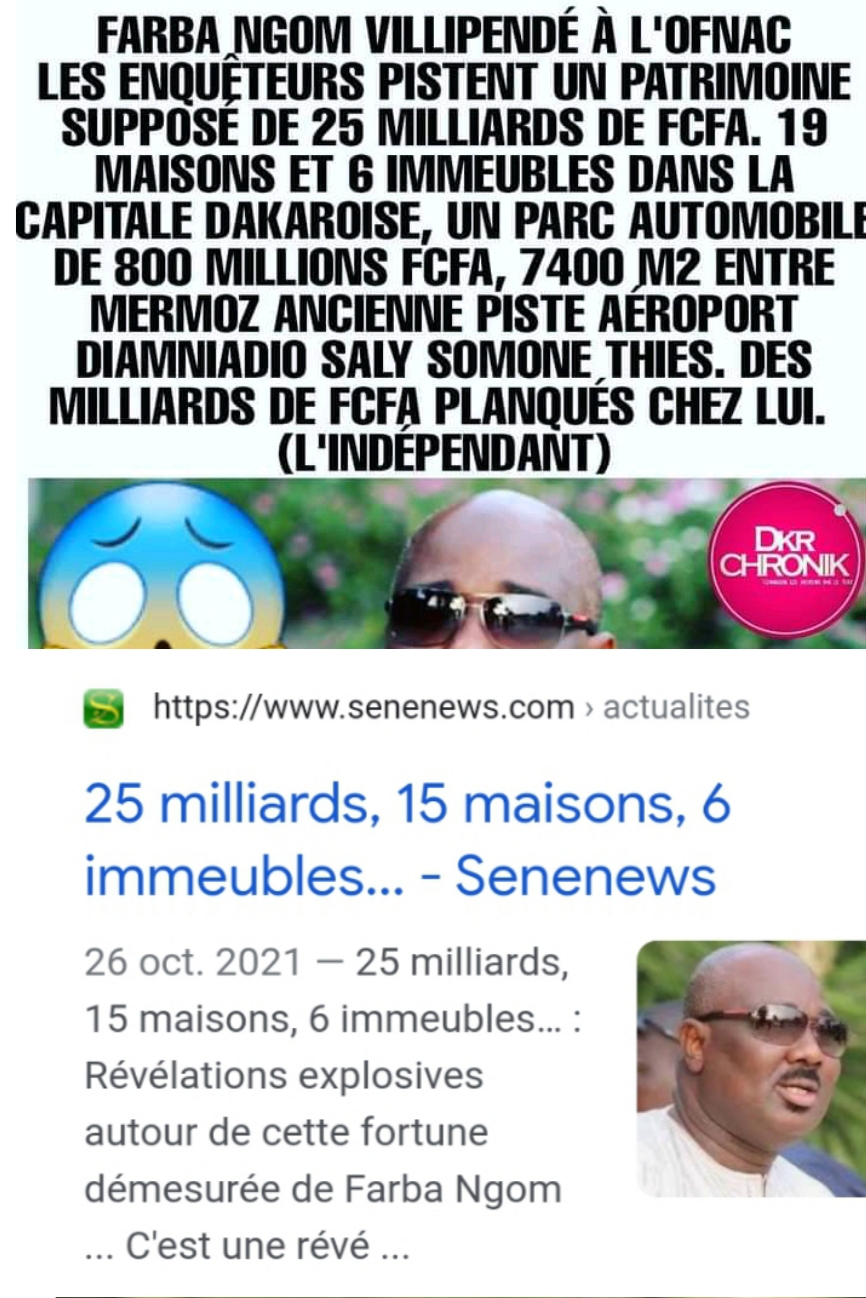
Kii moom lañuy woowe Farba Ngom,  am ñu koy bàkkee géwélu Maki Sàll. Moom, saytu bi ñu saytu woon ci moom ci waa OFNAC, gis nañu ci moom ne mi ngi yor lu tollook ñaar-fukki milliards ak juróom ci kopparu CFA, yor fukk ak juróom-ñeent ci ay kër, yor juróom-benni kër yu mag immeubles ci biir Dakar, muy gëbla gi, yor benn parc, yor wenn parc woo xam ne ay oto la. Mu am lu tollu ci juróom-ñetti téeméer ci millions ak it juróom-ñaar junni ak ñeenti téeméer ci ay metres, ci ay ñay yoo xam ne am na ko Mermoos, ci wetu ayeropoor bi itam, Jamñaajo, Sali, Sóomóon, Cees. Kon ñu bëgg a xamle fii ni fre...Farba Ngom, xaalis bu bari daa nekk ci moom.